Fairchild Republic A-10 Thunderbolt II

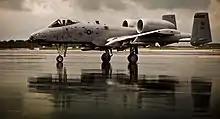
A-10C of the 163rd Fighter Squadron, Fort Wayne Air National Guard

On 25 March 2010, an A-10 conducted the first flight of an aircraft with all engines powered by a biofuel blend comprising a 1:1 blend of JP-8 and Camelina-based fuel. On 28 June 2012, the A-10 became the first aircraft to fly using a new fuel blend derived from alcohol; known as ATJ (Alcohol-to-Jet), the fuel is cellulosic-based and can be produced using wood, paper, grass, or any cellulose-based material, which are fermented into alcohols before being hydro-processed into aviation fuel. ATJ is the third alternative fuel to be evaluated by the USAF as a replacement for the petroleum-derived JP-8 fuel. Previous types were synthetic paraffinic kerosene derived from coal and natural gas and a bio-mass fuel derived from plant oils and animal fats known as Hydroprocessed Renewable Jet.